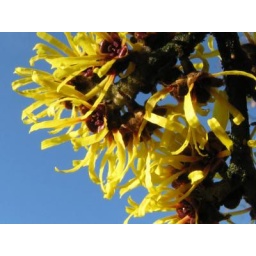
Fantastic small garden tree ,,,,golden yellow in summer